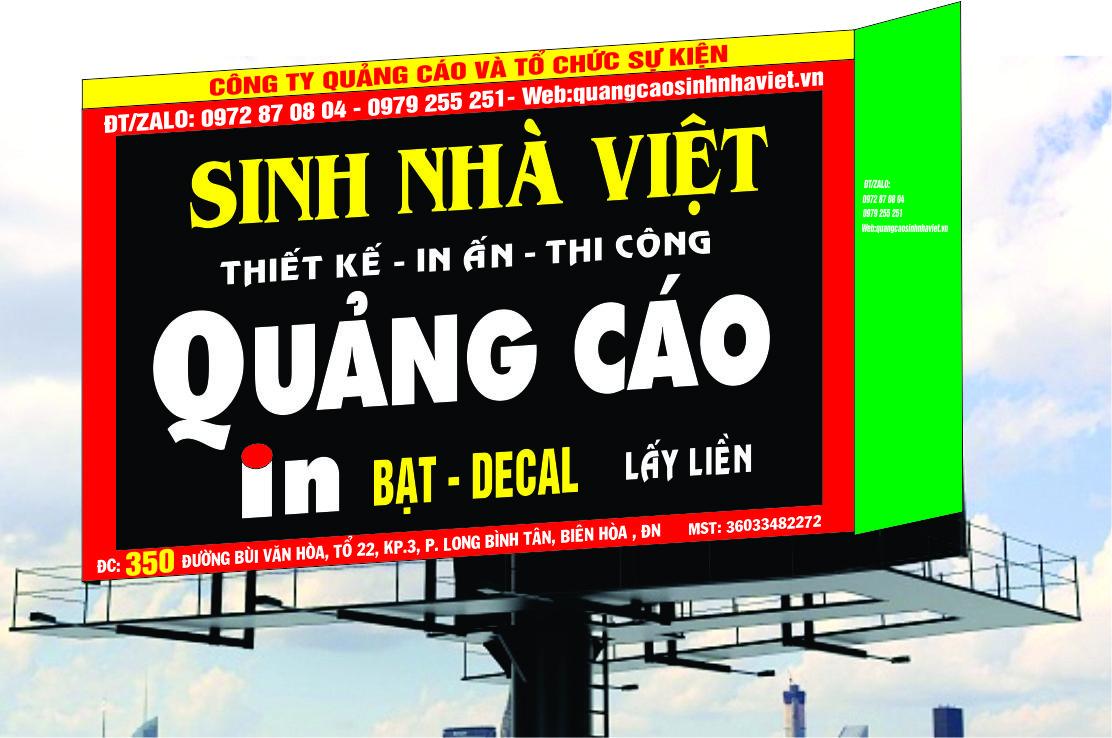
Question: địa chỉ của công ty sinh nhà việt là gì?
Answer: công ty có địa chỉ là 350 đường bùi văn hoà, tổ 22, khu phố 3, phường long bình tân, biên hoà, đồng nai